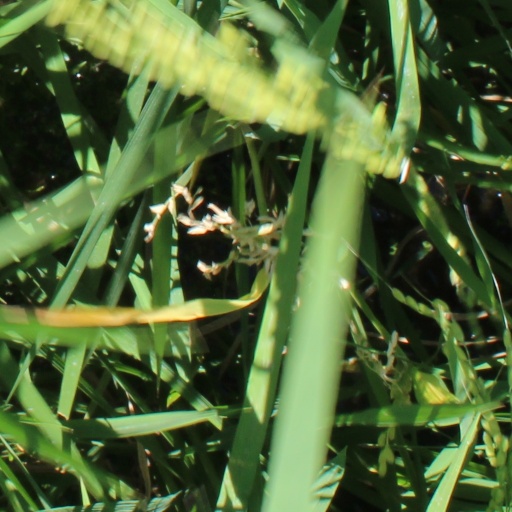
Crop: rice